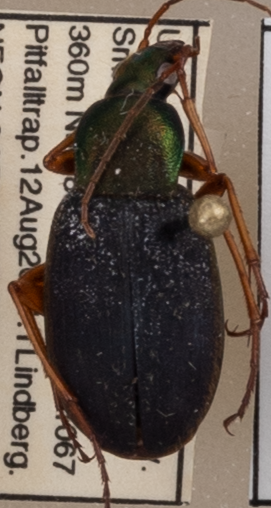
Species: Chlaenius aestivus
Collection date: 2021-08-12
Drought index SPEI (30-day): -0.436
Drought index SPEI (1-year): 0.142
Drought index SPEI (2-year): -0.226